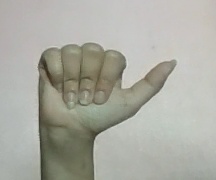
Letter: dhad